Marlon Amprey

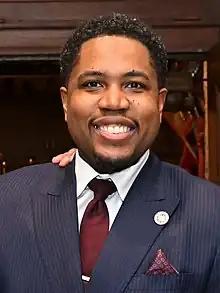
Amprey in 2023

Marlon D. Amprey (born January 24, 1987) is an American politician who has served as member of the Maryland House of Delegates representing District 40 since 2021.